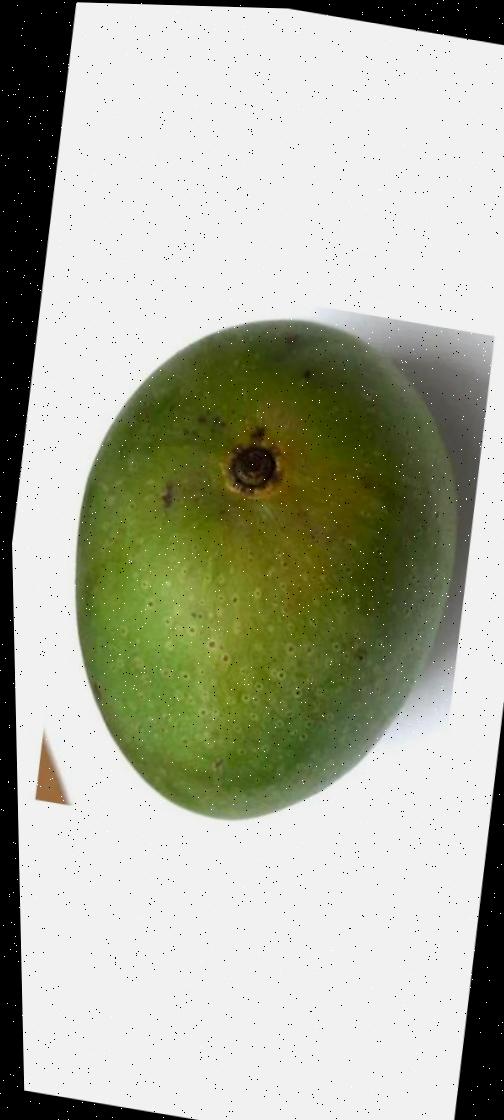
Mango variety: Ashshina Zhinuk